Hassan bin Rahma Al Qasimi

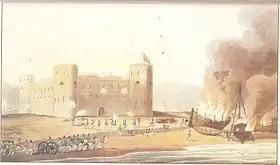
Ras Al Khaimah under attack by the British in December 1819

In November 1819, the British embarked on an expedition against Ras Al Khaimah, led by Major-General William Keir Grant, with a platoon of 3,000 soldiers. The British extended an offer to Said bin Sultan of Muscat in which he would be made ruler of the Pirate Coast if he agreed to assist the British in their expedition. Obligingly, he sent a force of 600 men and two ships.